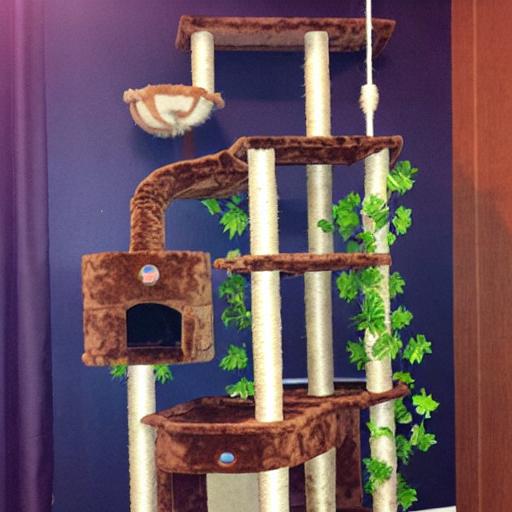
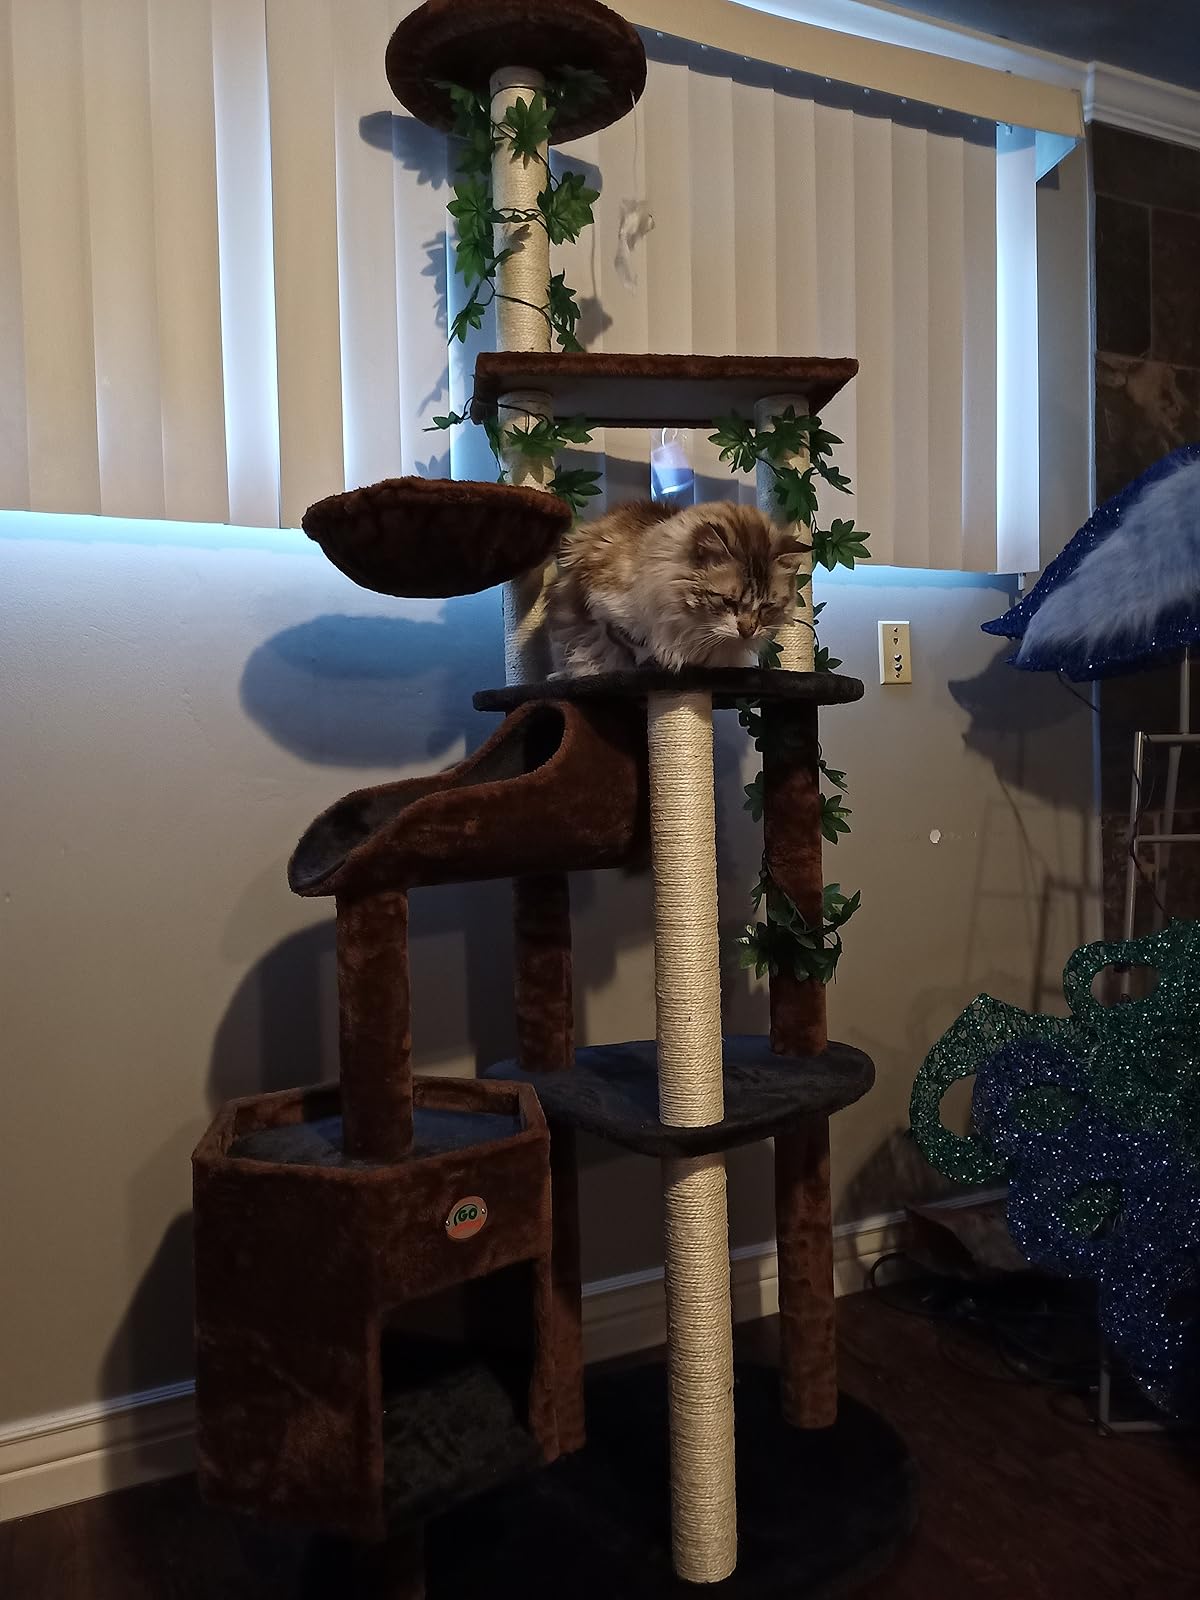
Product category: items_cat tree
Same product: no